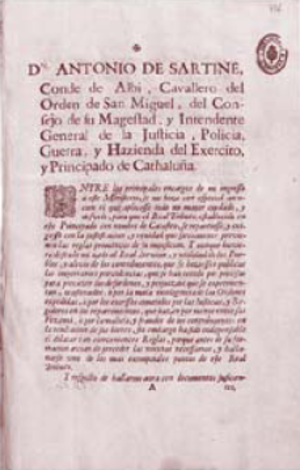
Antoine Sartine, connu ensuite sous le nom de Antonio de Sartine, était un financier d'origine française et un administrateur espagnol.